Lattice model (finance)

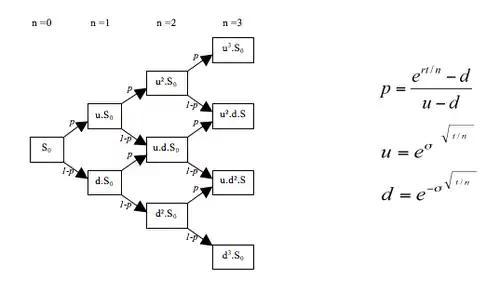
Binomial Lattice for equity, with

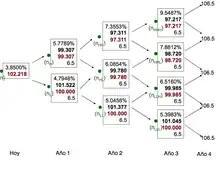
Tree for an (embedded) bond option returning the OAS (black vs red): the short rate is the top value; the development of the bond value shows pull-to-par clearly

In quantitative finance, a lattice model is a numerical approach to the valuation of derivatives in situations requiring a discrete time model. For dividend paying equity options, a typical application would correspond to the pricing of an American-style option, where a decision to exercise is allowed at the closing of any calendar day up to the maturity. A continuous model, on the other hand, such as the standard Black–Scholes one, would only allow for the valuation of European options, where exercise is limited to the option's maturity date. For interest rate derivatives lattices are additionally useful in that they address many of the issues encountered with continuous models, such as pull to par. The method is also used for valuing certain exotic options, because of path dependence in the payoff. Traditional Monte Carlo methods for option pricing fail to account for optimal decisions to terminate the derivative by early exercise, but some methods now exist for solving this problem.